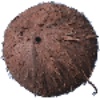
Label: cocos